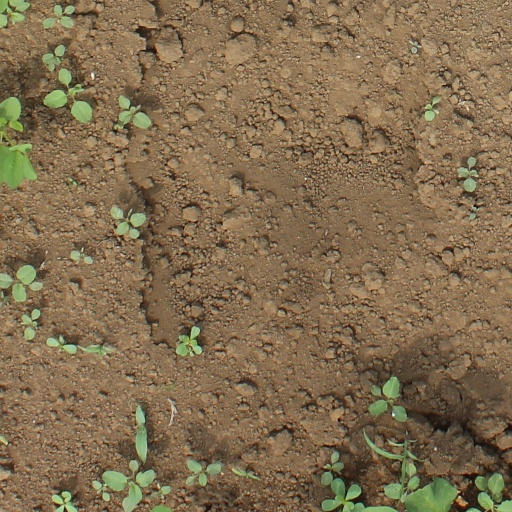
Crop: soybean